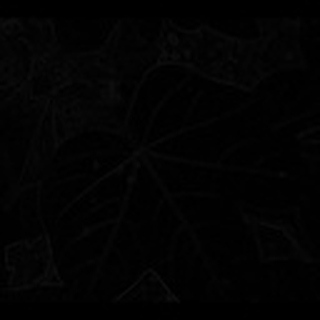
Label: healthy_cotton